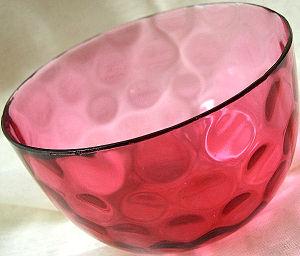
Le rubis doré est un verre de couleur rouge fabriqué par addition de chlorure d'or au verre en fusion. De l'étain est parfois ajouté sous forme de chlorure d'étain(IV) en quantité très faible comme agent réducteur. C'est un matériau utilisé principalement pour la décoration.
La pourpre de Cassius est un pigment minéral obtenu par réaction chimique du trichlorure d'or avec l'étain. Elle doit son nom au chimiste allemand du XVIIᵉ siècle Andreas Cassius qui ne fut toutefois ni son découvreur, ni le premier à l'utiliser pour colorer le verre et la porcelaine, ni même l'auteur de l'ouvrage décrivant son procédé de fabrication.